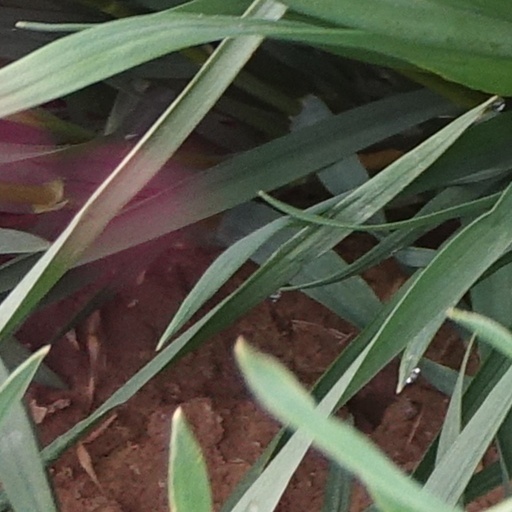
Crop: wheat